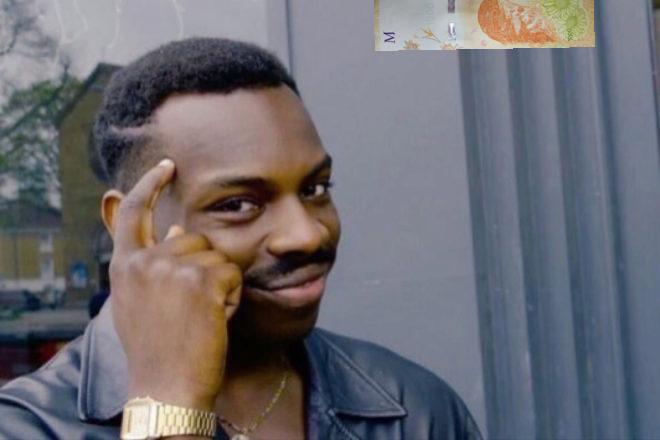
Denominación: 1000